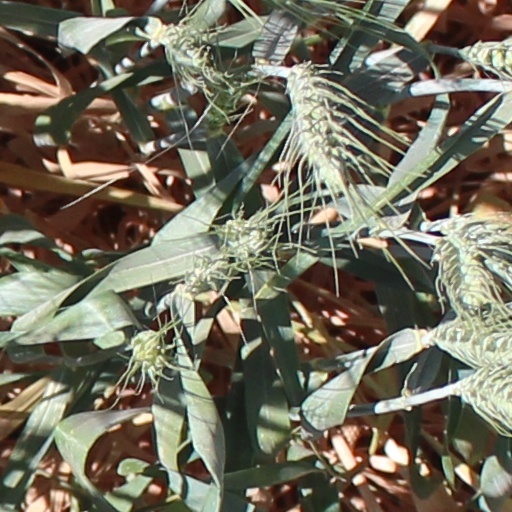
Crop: wheat